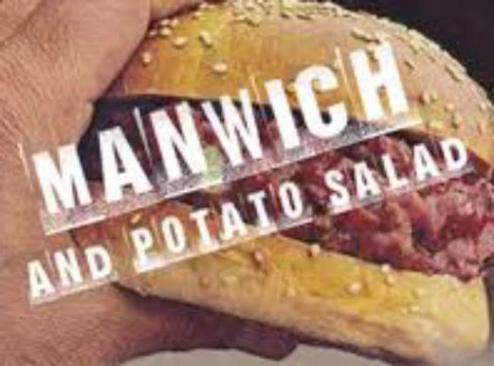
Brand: manwich
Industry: Food